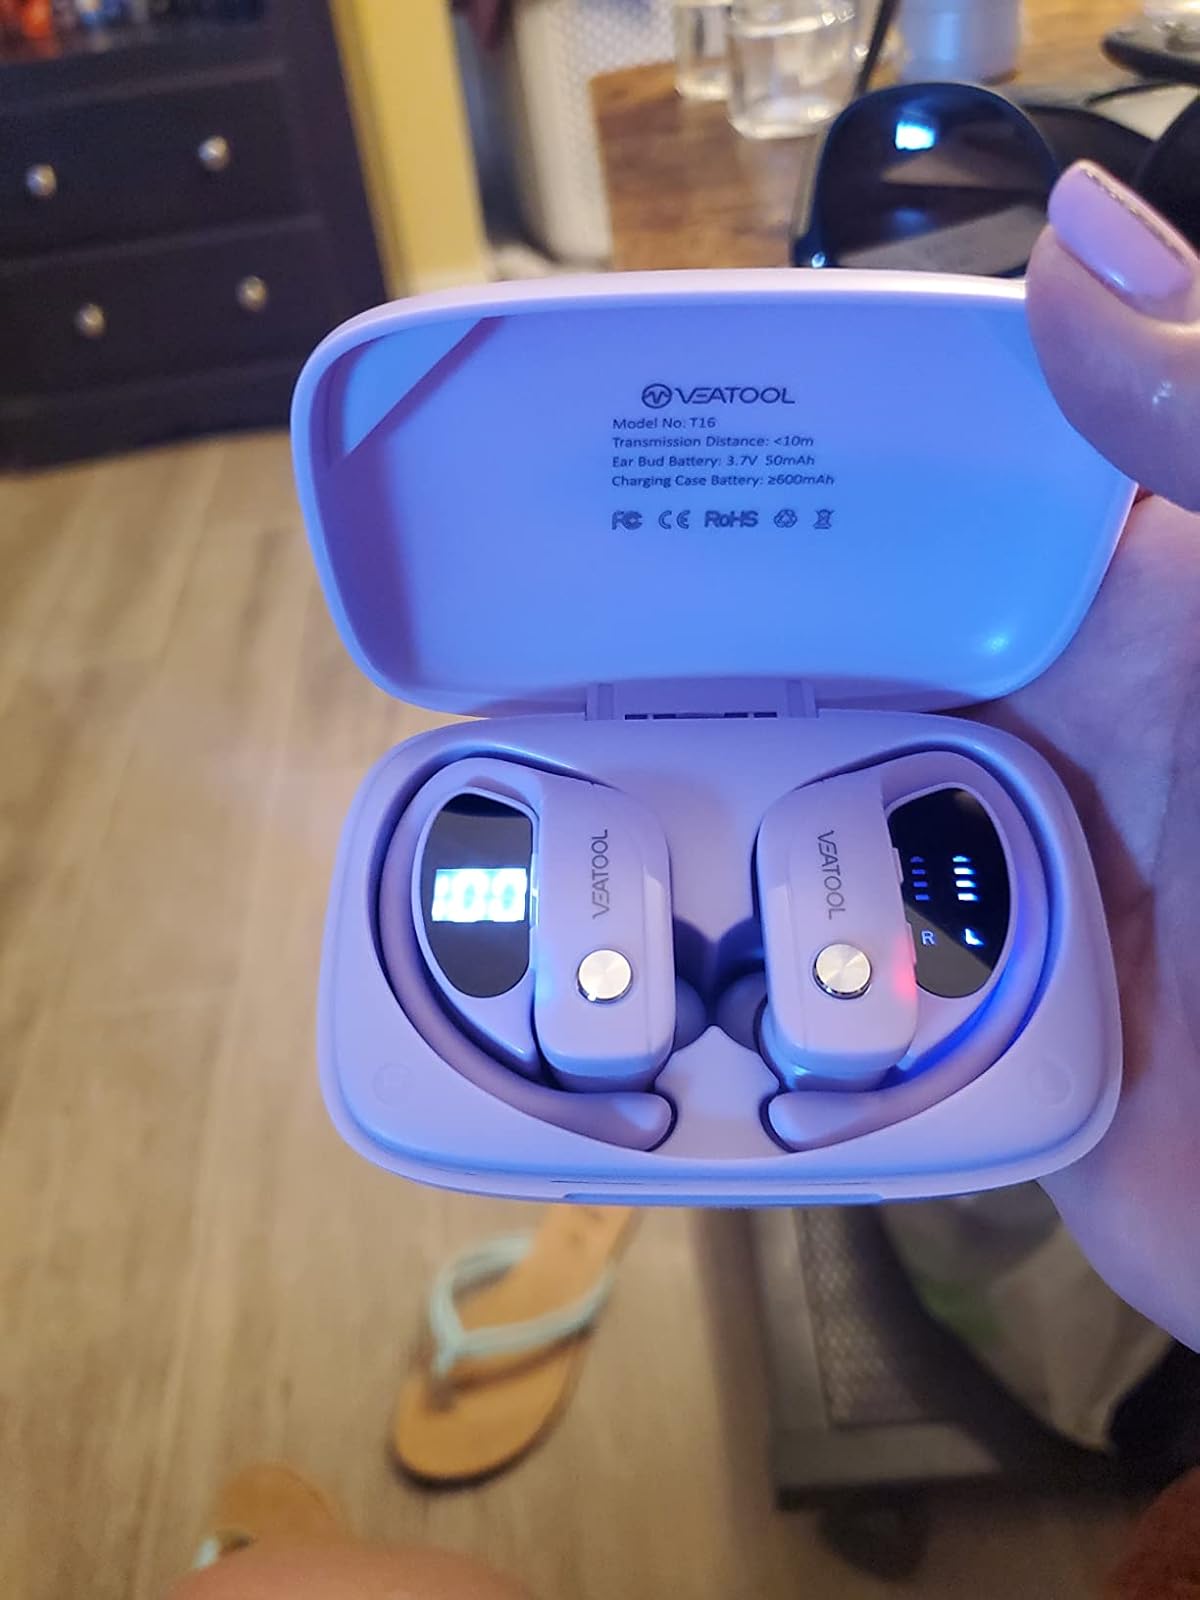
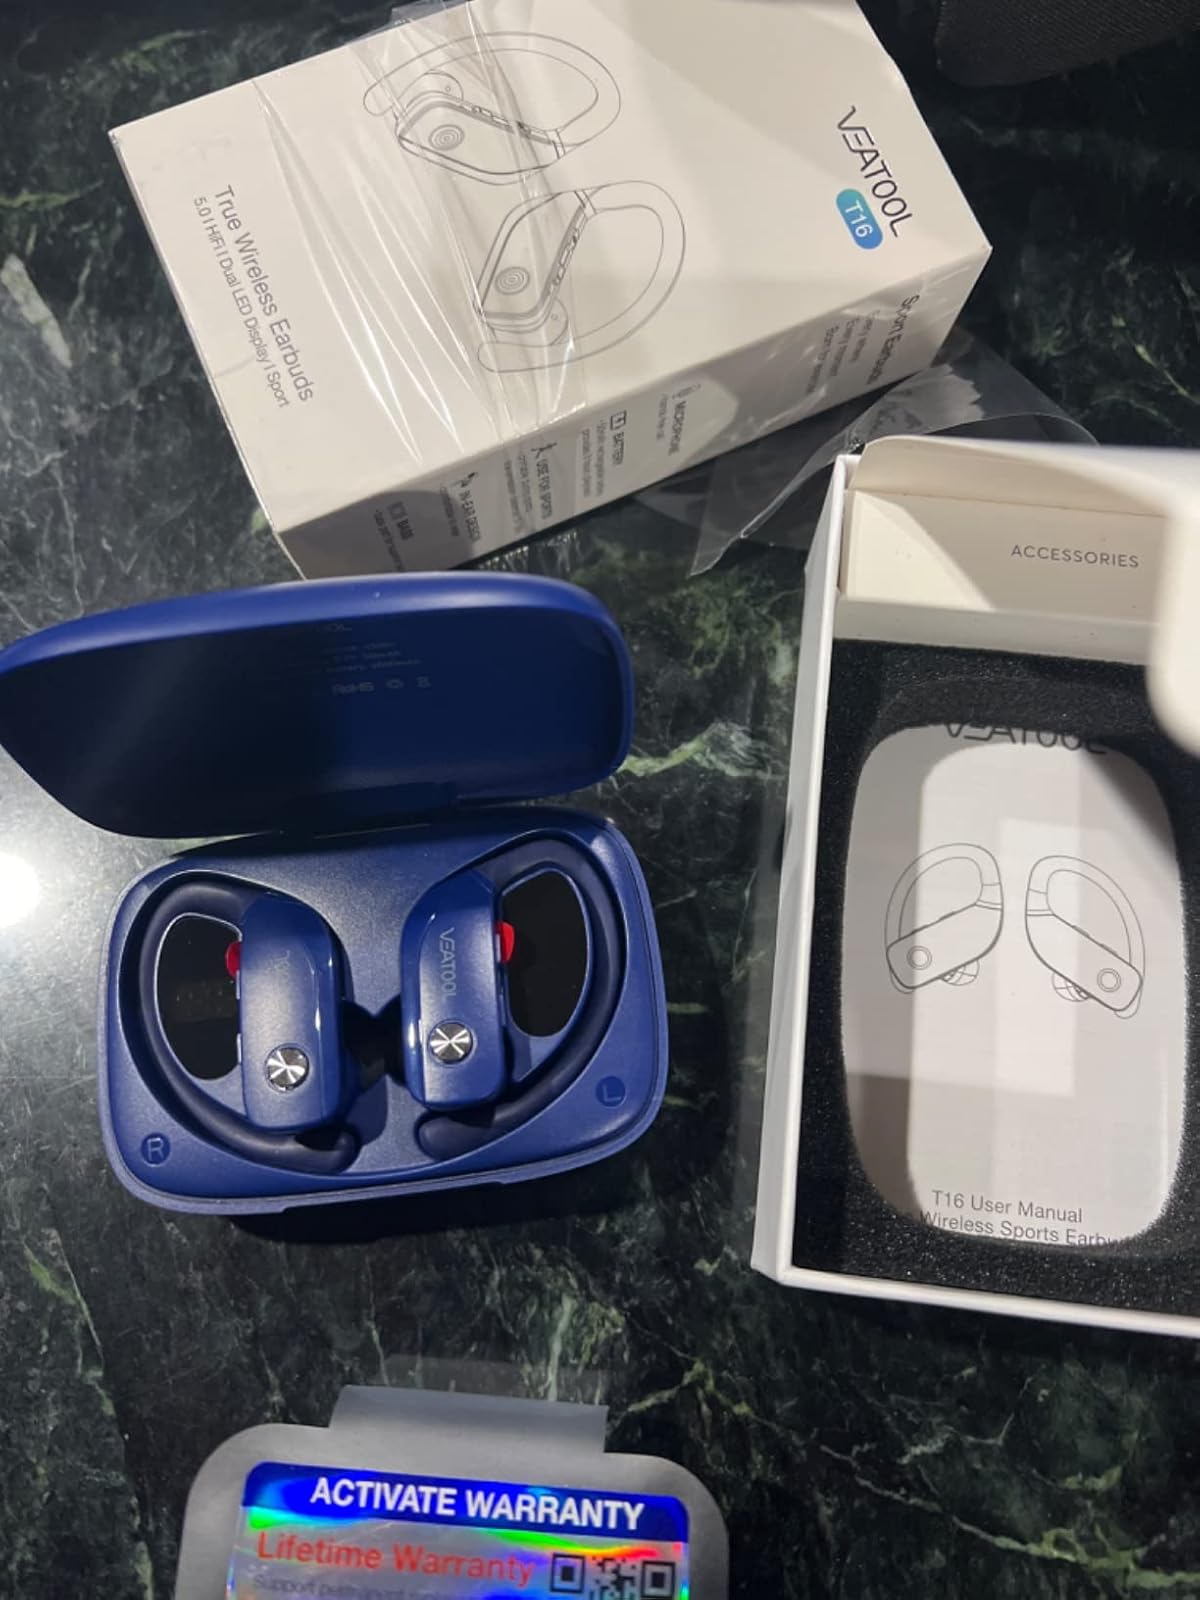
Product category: earbuds
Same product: no